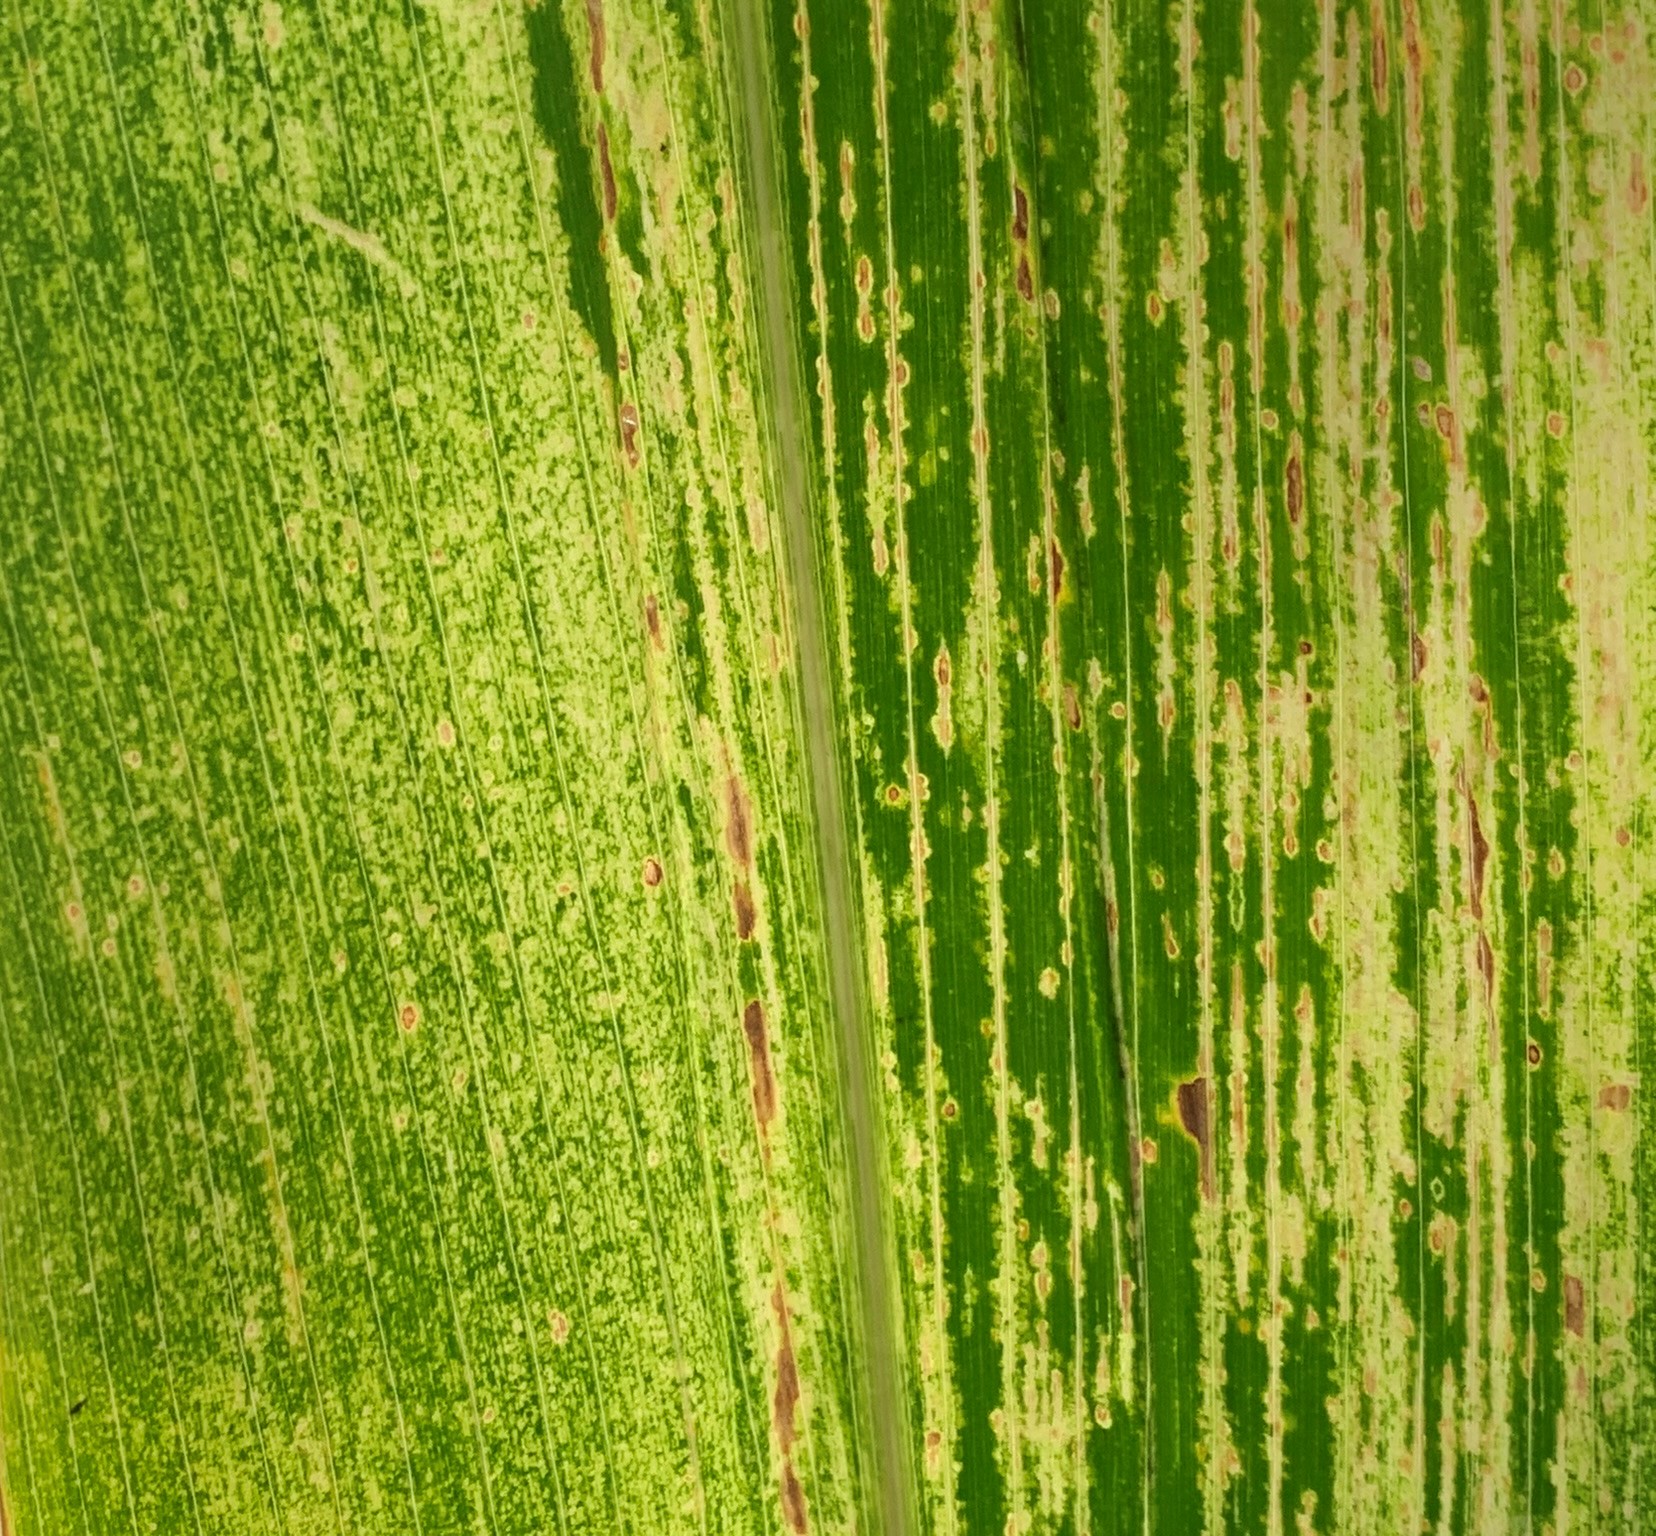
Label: MSV